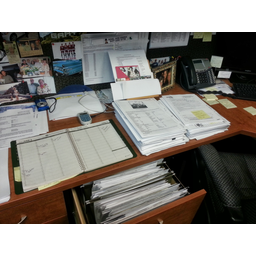
Label: paper